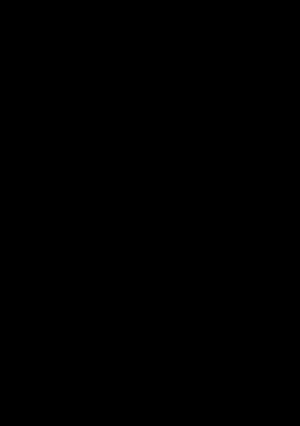
Les déchets d'équipements électriques et électroniques ou PEEFV — produits électriques et électroniques en fin de vie —, en anglais Waste Electronic and Electrical Equipment WEEE sont une catégorie de déchets constituée des équipements en fin de vie, fonctionnant à l'électricité ou via des champs électromagnétiques, ainsi que les équipements de production, de transfert et de mesure de ces courants et champs.